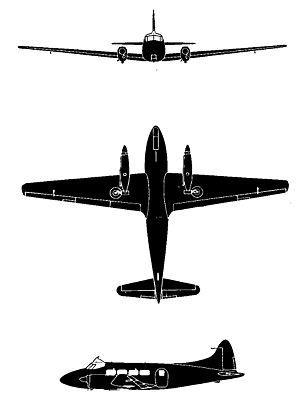
Le de Havilland DH. 104 Dove est un avion monoplan conçu par la société britannique de Havilland qui fut employé comme avion de transport sur de courts trajets. C'était le successeur du biplan De Havilland DH.89 Dragon Rapide.